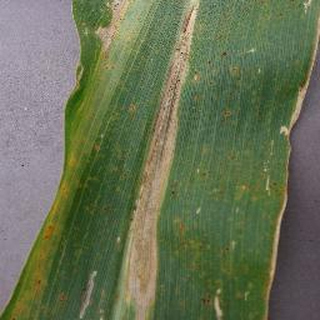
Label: corn_northern_leaf_blight